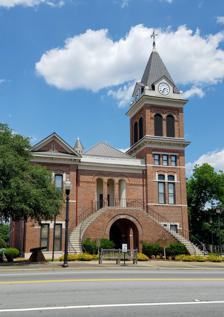
Building: Burke County Courthouse (Georgia)
Country: United States of America
Year built: 1856
United States historic place Burke County Courthouse U.S. National Register of Historic Places June 2019 Show map of Georgia Show map of the United States Location Courthouse Sq., Waynesboro, Georgia Coordinates 33°5′26″N 82°0′57″W / 33.09056°N 82.01583°W / 33.09056; -82.01583 Built 1856 Architect L.F. Goodrich Et al. Architectural style Carpenter Romanesque architecture MPS Georgia County Courthouses TR NRHP reference No. 80000980 Added to NRHP September 18, 1980 April 2011 Burke County Courthouse in Waynesboro, Georgia is a "carpenter Romanesque" (perhaps a vernacular Romanesque Revival ) building completed in 1857. It is one of just four courthouses in Georgia that were built in the 1850s and still serve as courthouses. It was listed on the National Register of Historic Places in 1980. L.F. Goodrich is credited as the building's architect (likely for renovations or redesign work) and he also designed the Jenkins County Courthouse in Millen, Georgia. It is a two-story structure built of red brick that is covered with a gritty cement-like mixture "scored to look like very perfect brick";  this treatment does not appear on any other Georgia courthouse but does appear on the Hay House in Macon, Georgia.  It has a clock tower that rises in five stages to a pyramidal roof with pedimented clocks. The building also has two winding staircases at the front of the building. A two-story annex was built in 1940 and joined by an open bridge on two levels at the rear of the building. References